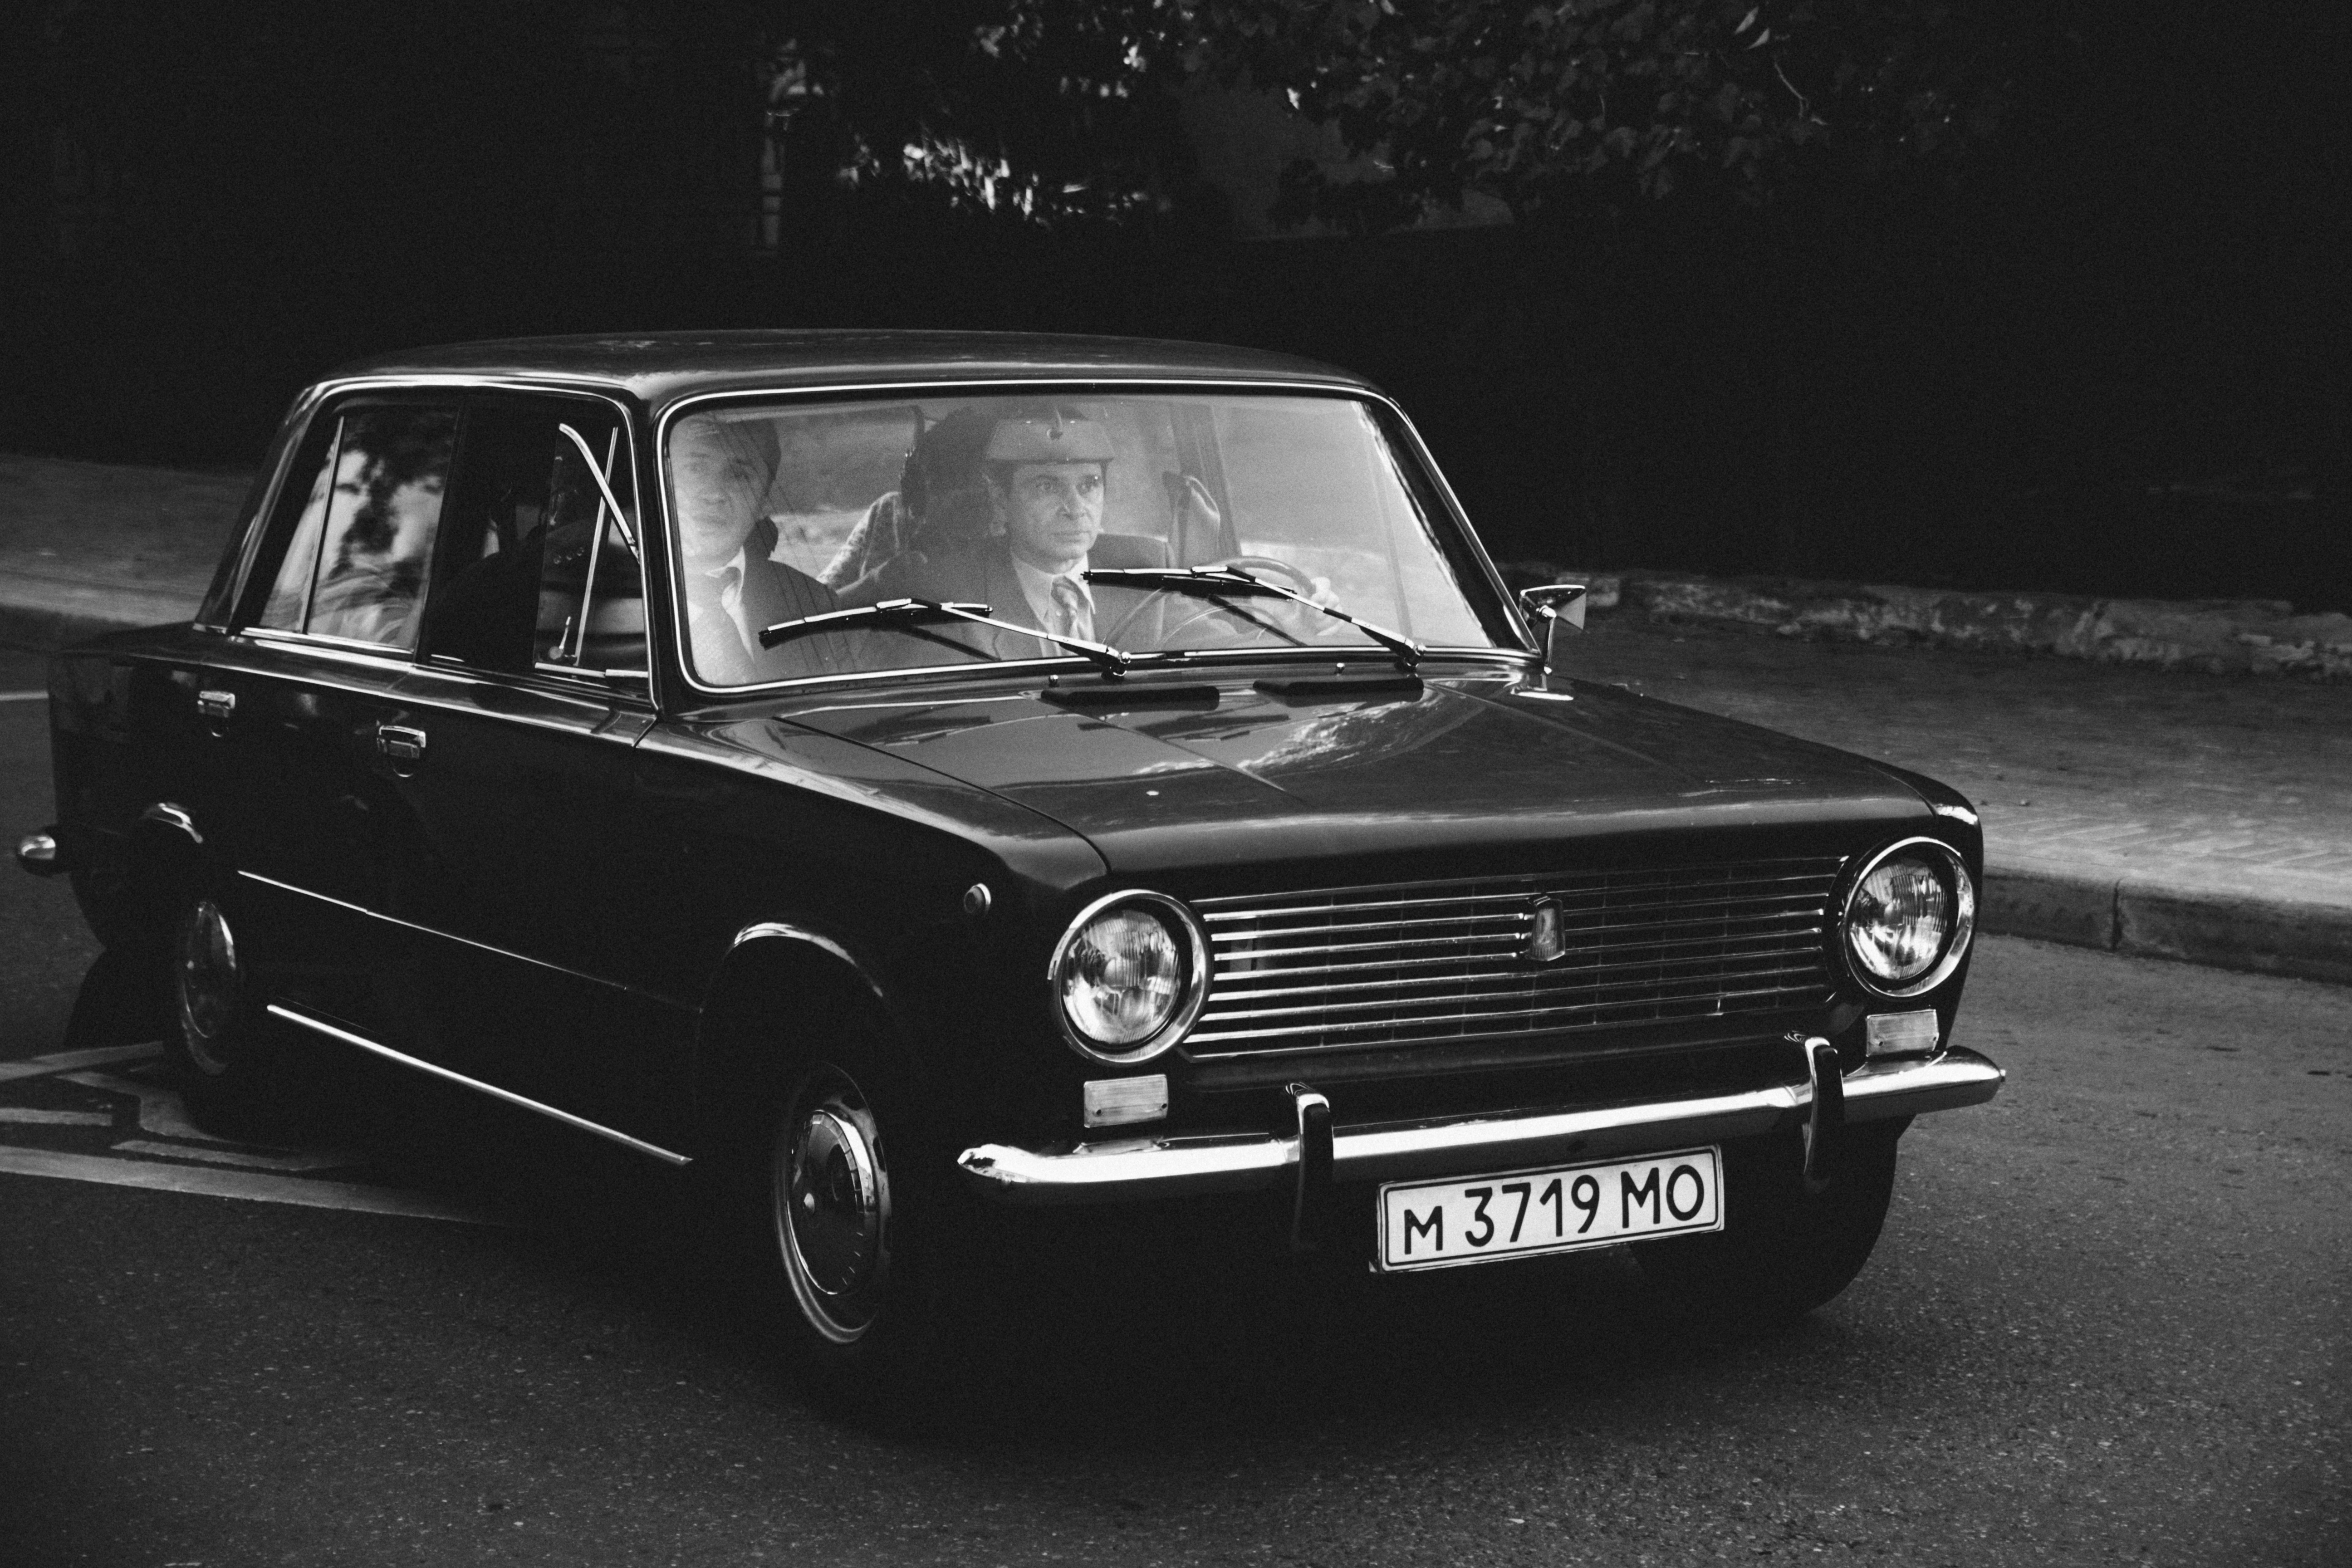
car, vehicle, sedan, convertible, antique car, land vehicle, automobile make, compact car, automotive design, family car